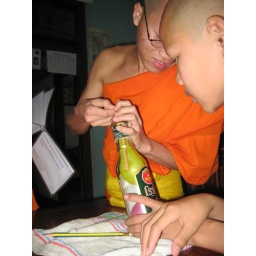
Get a water balloon in a ketchup bottle